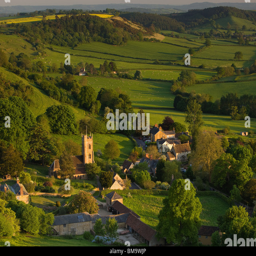
evening light on village & church on the border